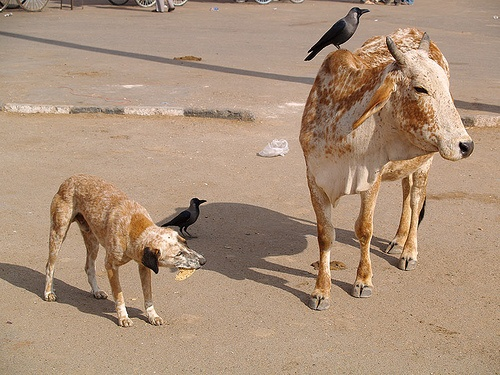
A dog with a bird and a large cow on a street.
A couple of cows standing on top of cement ground.
A bird sitting on the back of a cow and a dog and bird standing on the ground next to the cow.
a cow standing next to a dog on dirt ground
A mottled brown dog and cow with two little birds outdoors.